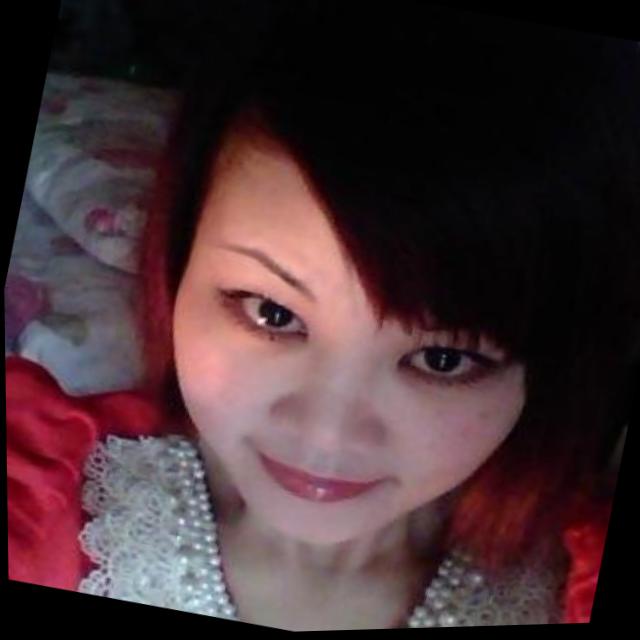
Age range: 21-44